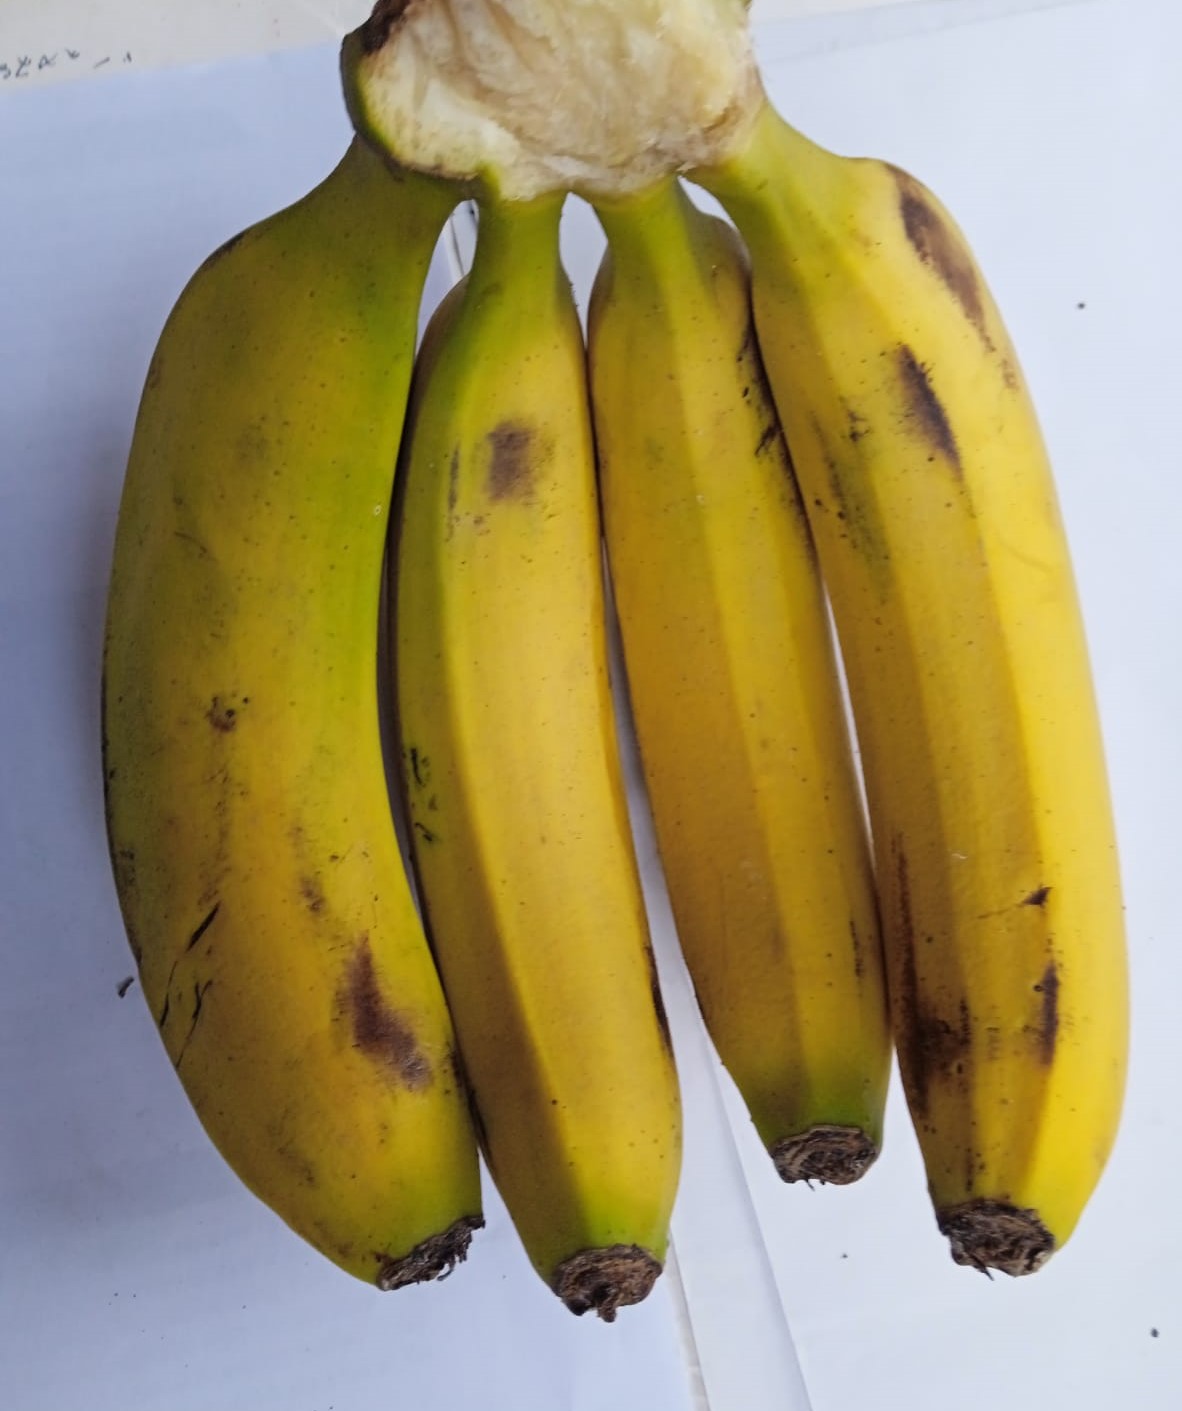
Fruit: banana
Condition: fresh